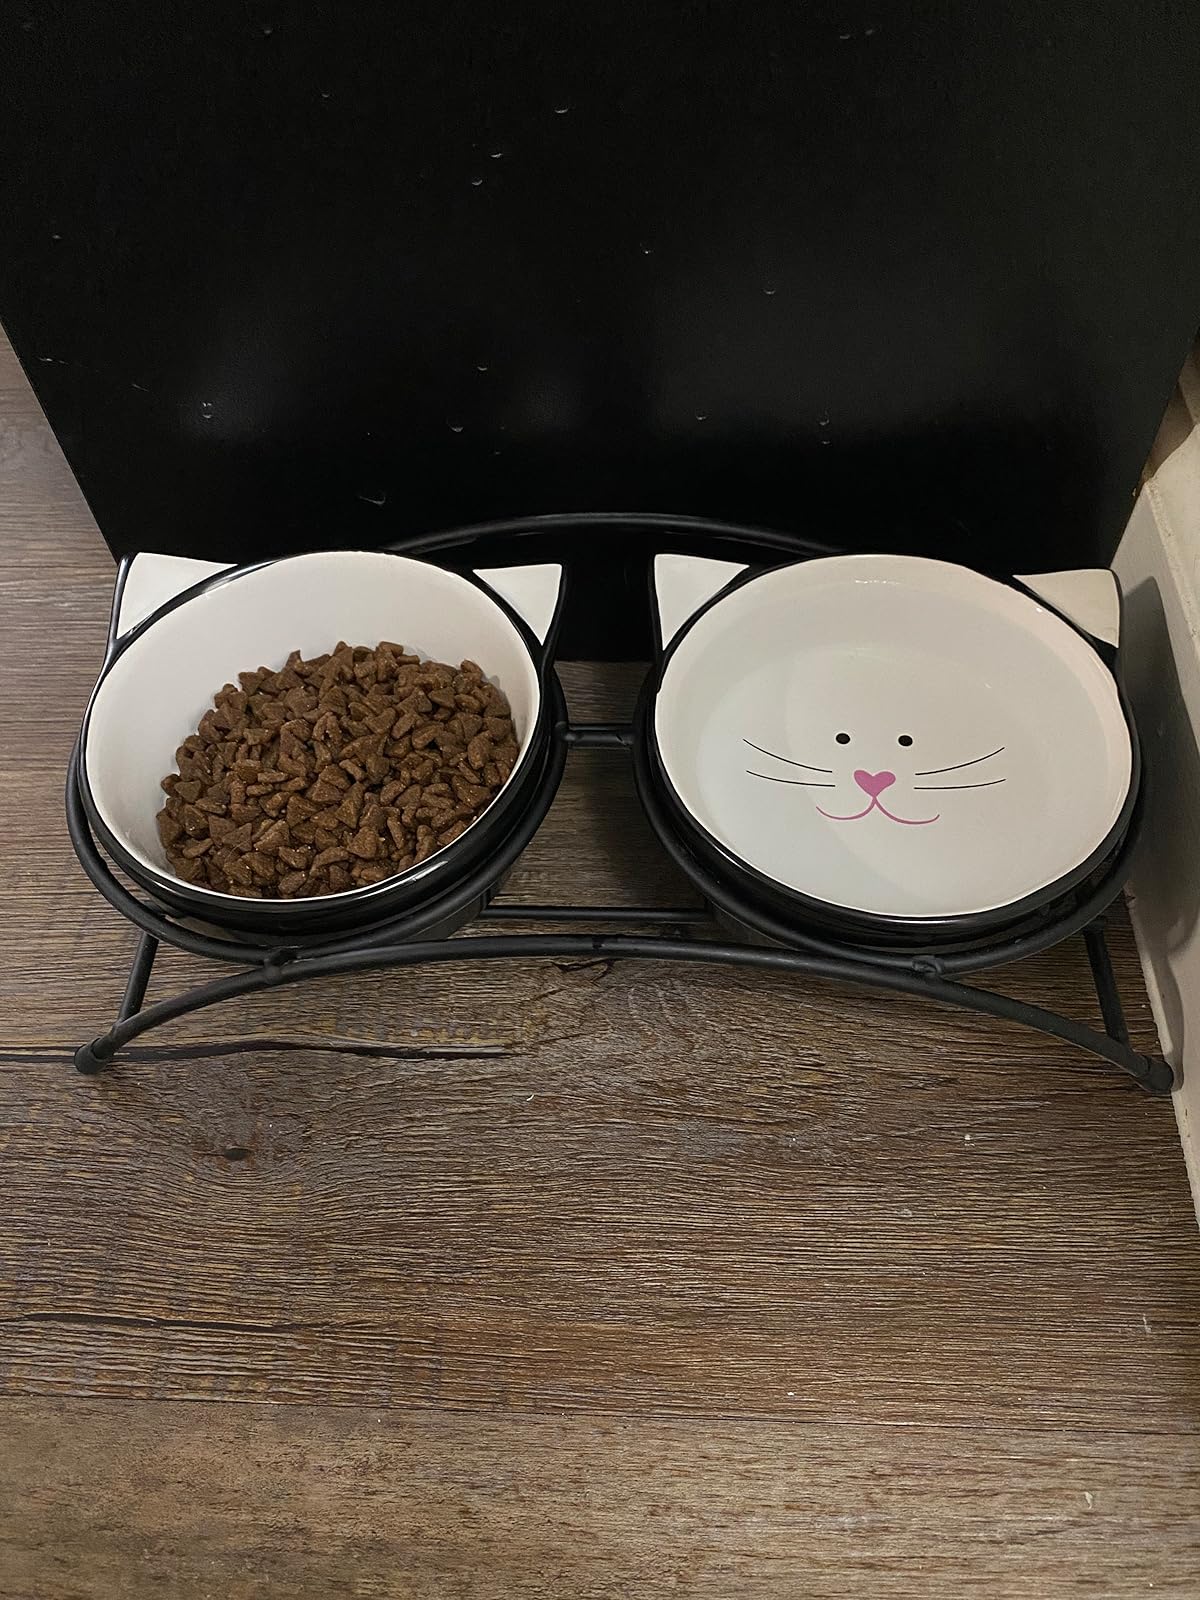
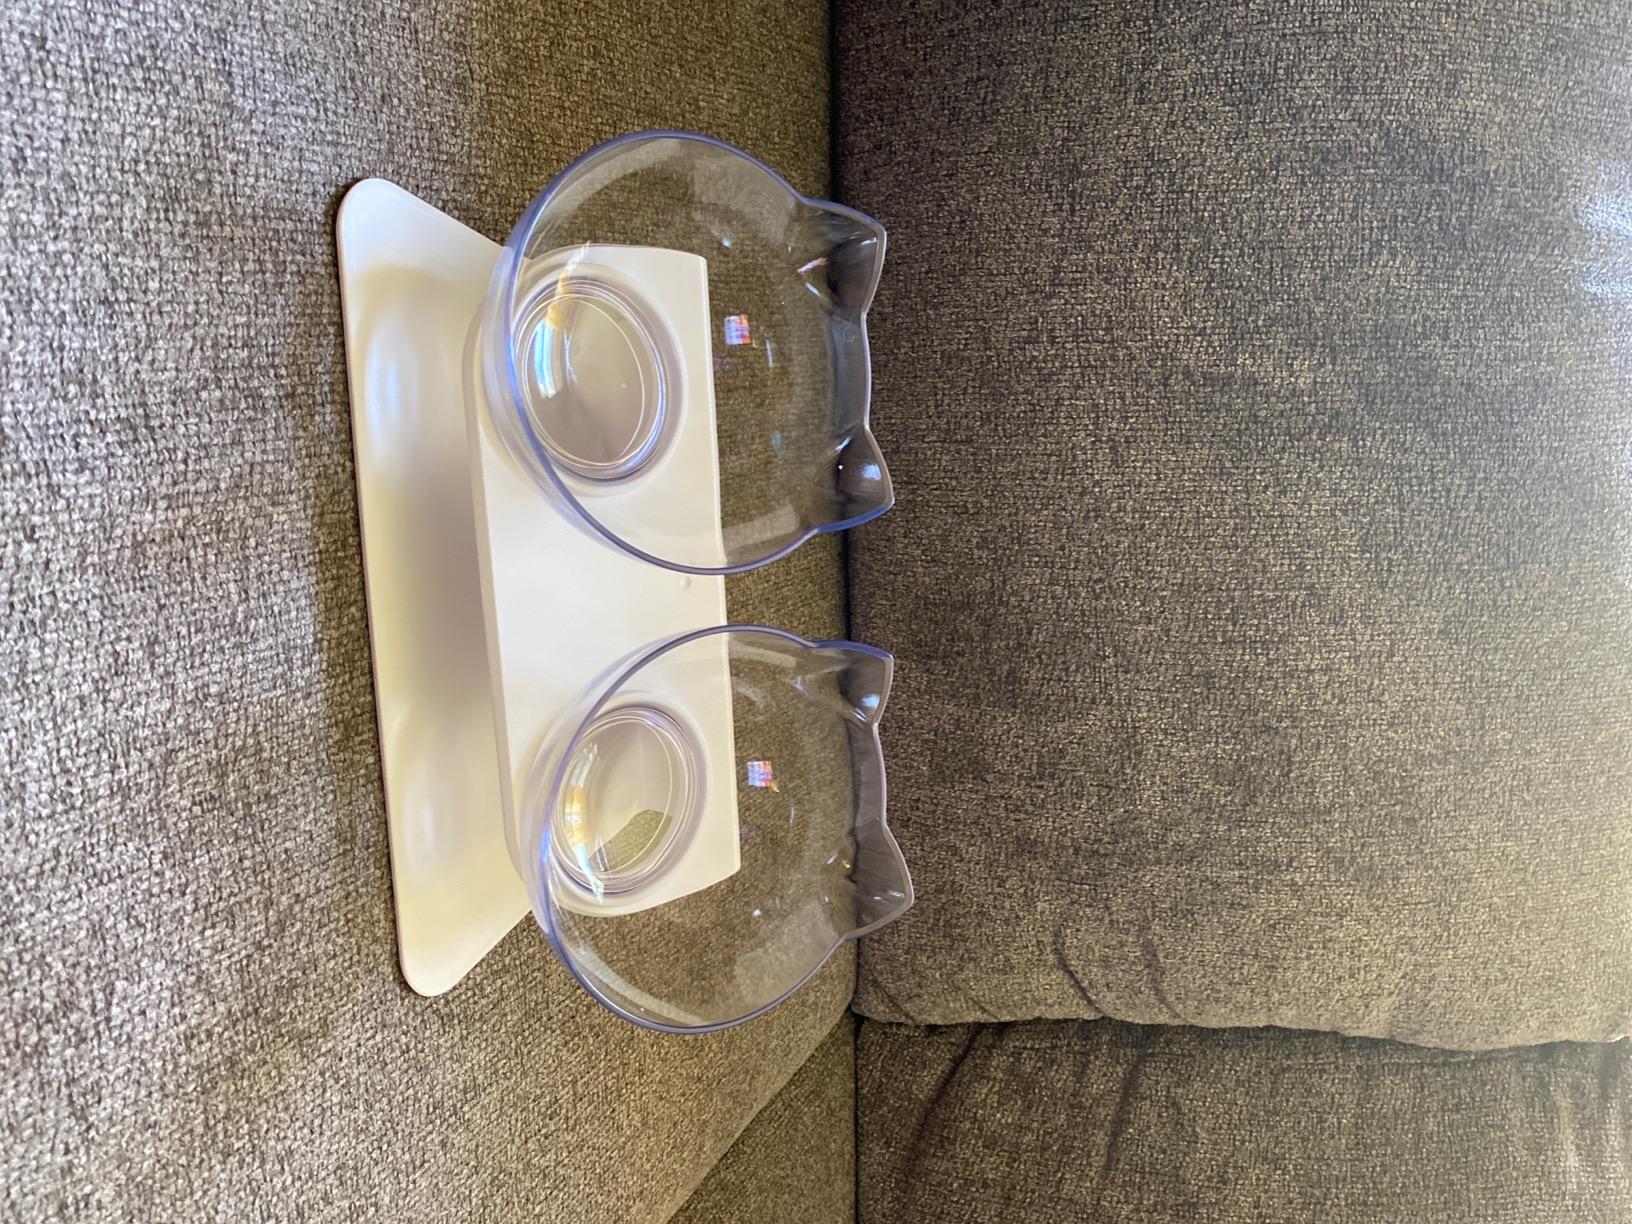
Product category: items_bowl
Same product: no